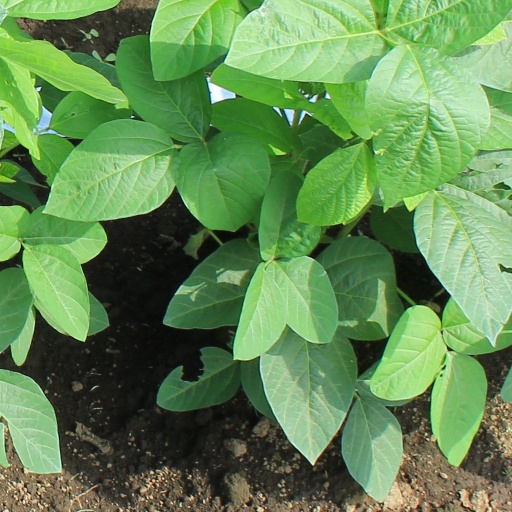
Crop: soybean